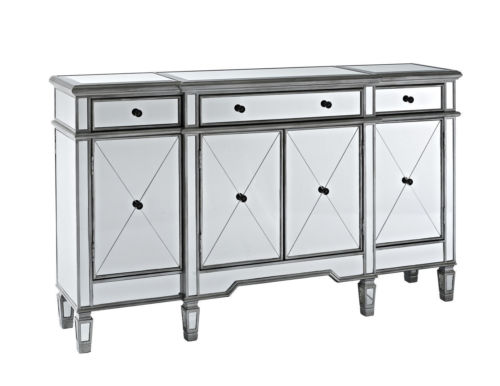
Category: cabinet